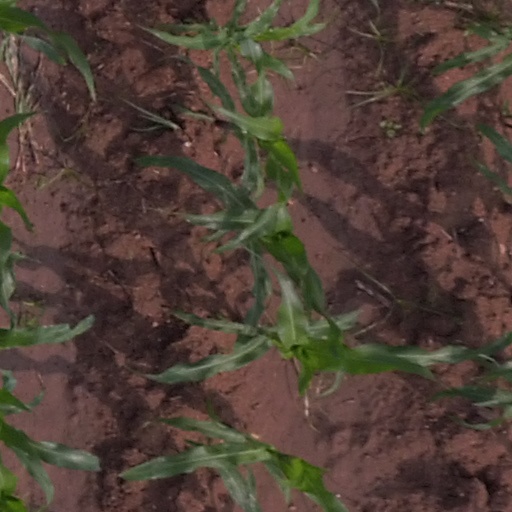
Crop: maize; corn